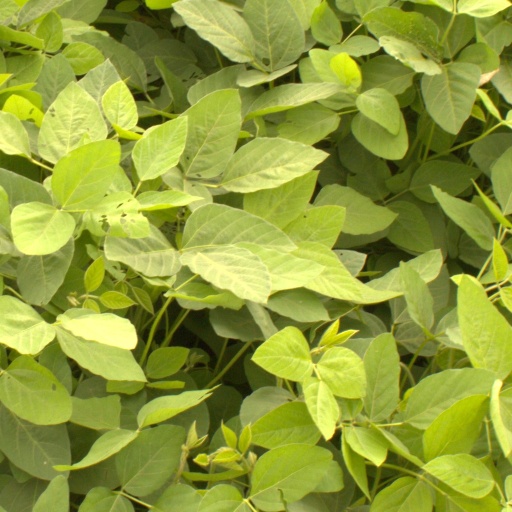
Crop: soybean